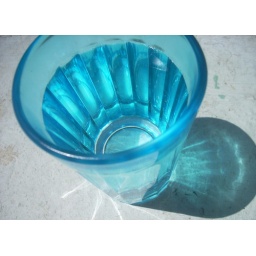
I love the colour of this water in the glass